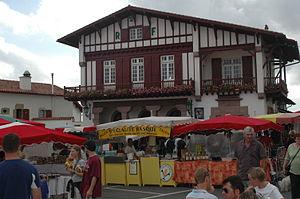
Bidart est une commune française située dans le département des Pyrénées-Atlantiques en région Nouvelle-Aquitaine. Elle s’est développée sur près de cinq kilomètres du littoral atlantique et sa façade maritime se distingue par de longues falaises fortement plissées surplombant quelques plages. Limitrophe de Biarritz, elle se trouve à vingt-cinq kilomètres au nord de la frontière franco-espagnole.